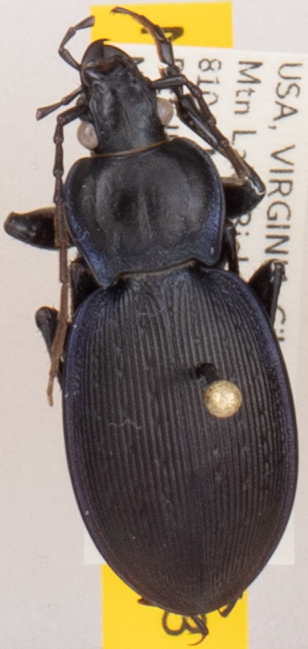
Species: Carabus goryi
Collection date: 2019-06-04
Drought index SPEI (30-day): -1.13
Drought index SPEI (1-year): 2.09
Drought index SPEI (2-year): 2.09